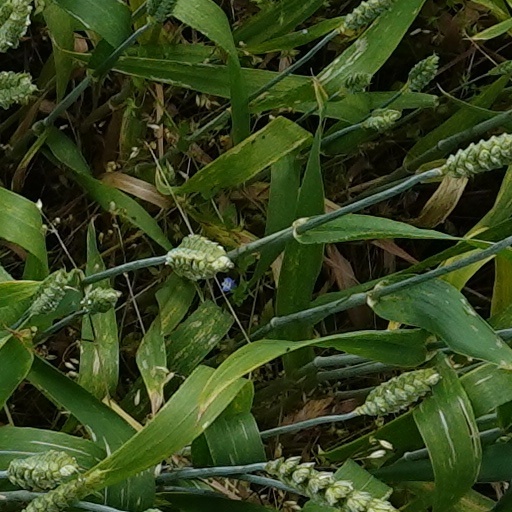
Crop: wheat